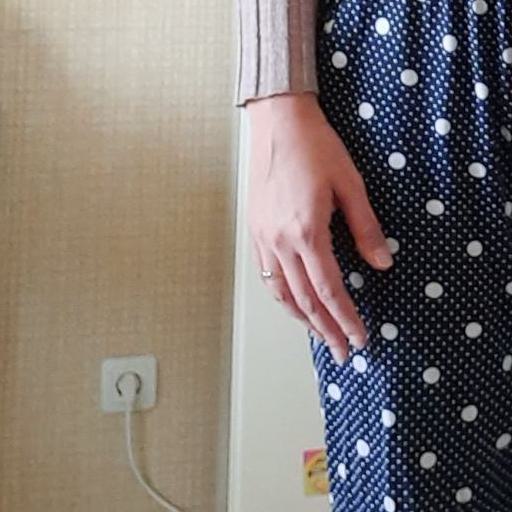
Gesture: no_gesture